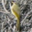
Label: bird